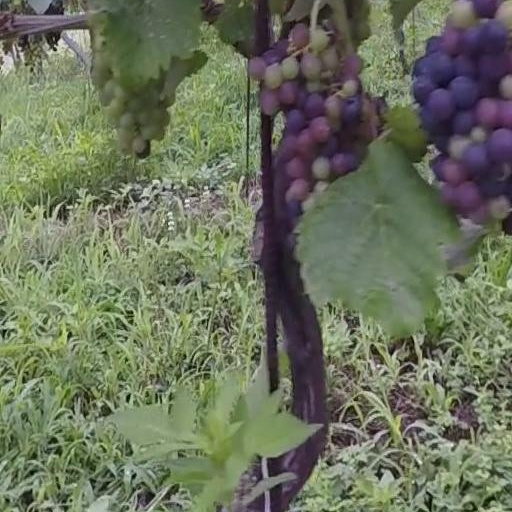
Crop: grape